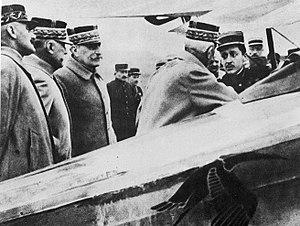
Guynemer parle aux généraux en 1917
Cette page concerne l'année 1917 du calendrier grégorien.
Hubert Lyautey, né le 17 novembre 1854 à Nancy et mort le 27 juillet 1934 à Thorey, est un militaire français, officier pendant les guerres coloniales, premier résident général du protectorat français au Maroc en 1912, ministre de la Guerre lors de la Première Guerre mondiale, puis maréchal de France en 1921, académicien et président d'honneur des trois fédérations des Scouts de France. Il a épousé le 14 octobre 1909 Inès de Bourgoing à Paris.